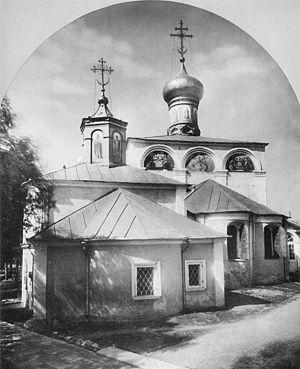
Le monastère Saint-Nicétas ou Nikitsky était un monastère orthodoxe de religieuses à Moscou, au coin de la rue Bolchaïa Nikitskaïa et de la rue Mokhovaïa, non loin de la Porte Nikitsky, détruite à la fin du XVIIIᵉ siècle pour laisser la place à la place du même nom de l'Anneau des boulevards. Il abritait une relique du martyr jusqu'à la révolution. Le monastère possédait en dehors de Moscou, sous le règne de Nicolas II, une filiale avec une école de filles.